Beach evolution

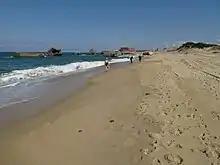
Old German-built WWII bunkers at Capbreton, south-west of France

Some of the coastal defence bunkers of the Atlantic Wall, built by the German soldiers during the Second World War at the top of the dunes were underwater 2/3 of the time 65 years after the war. It shows 200 meters of recession of the beach in 65 years.